Norman Lebrecht

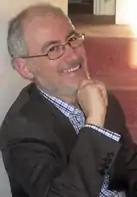
Lebrecht in 2004

Norman Lebrecht (born 11 July 1948) is a British music journalist and author best known as the owner of the classical music blog Slipped Disc. His writings have been accused of sensationalism and criticized for their inaccuracies, while others have praised them as entertaining. Unlike other writers on music, Lebrecht rarely reviews concerts or recordings, preferring to report on the people and organizations who engage in classical music. He was described by Gilbert Kaplan as "surely the most controversial and arguably the most influential journalist covering classical music".